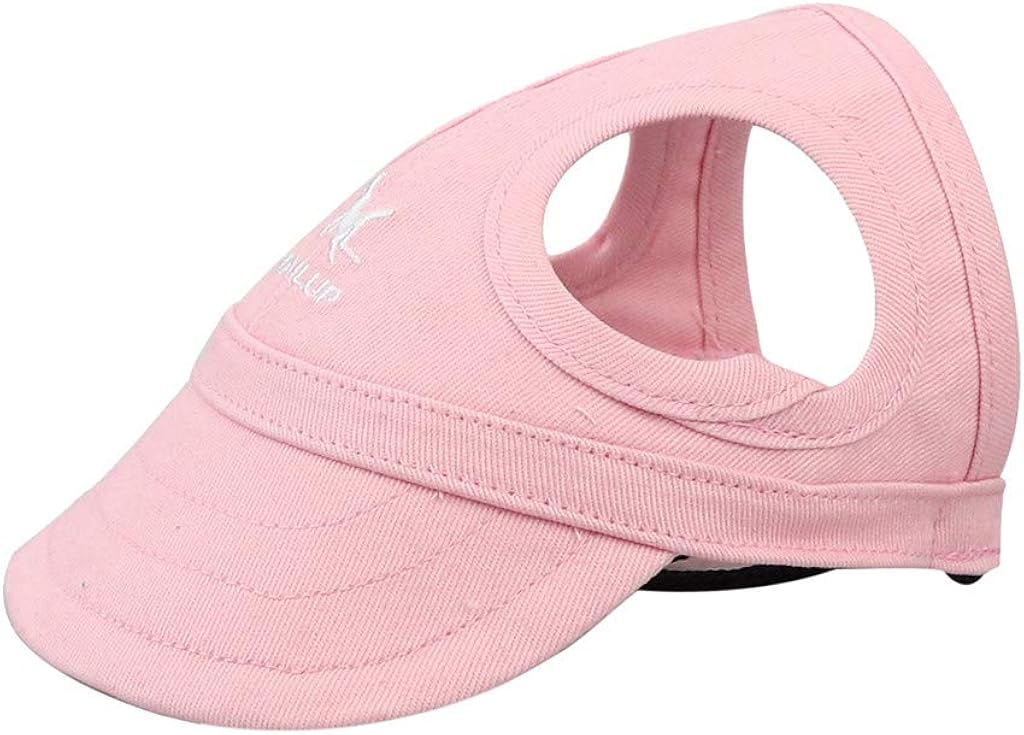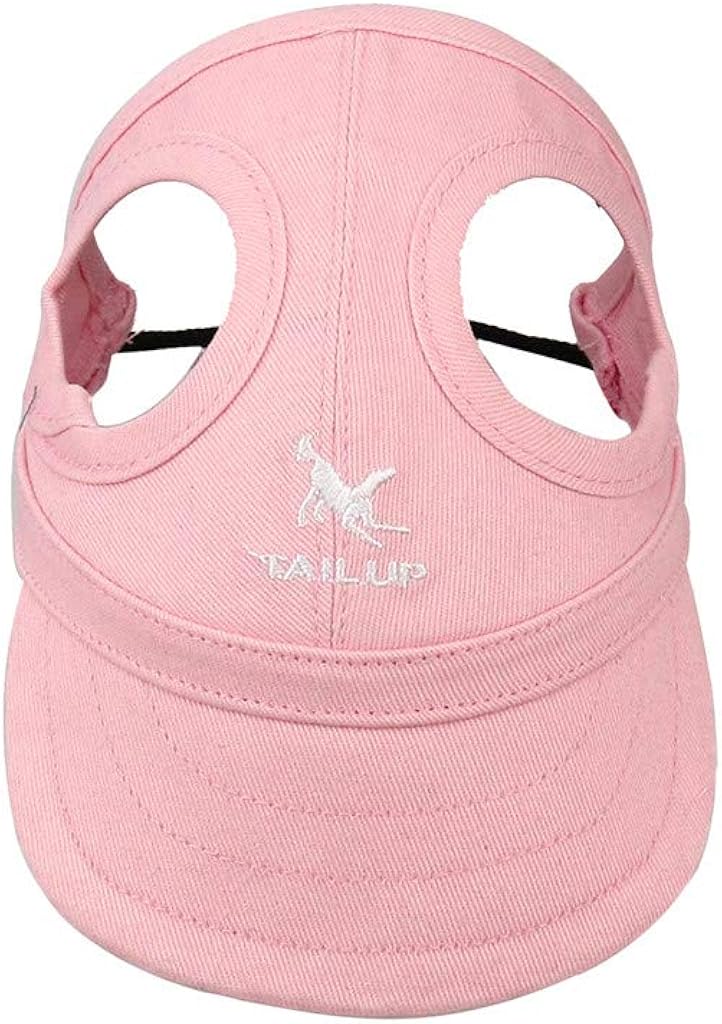
ummboom Pet Hat with Ear Holes Dog Sport Baseball for Sun Protection Adjustable Buckle Pet Baseball Cap Dogs Sport Hat
Category: Pet Supplies
Description: Style:Casual Gender:Unisex Color:Black, Light Red, Blue Material::Oxford Cloth The high-quality Oxford cloth is durable and wear-resistant, breathable and comfortable. With exquisite craft, this hat has a long service life. The adjustable buckle design allows you to adjust the length by yourselves. There are 3 color options, and you can choose one for your lovely baby. The nylon clasp design is more convenient to adjust and for dogs to wear.Package included: 1Pc hat Size:SInner Diameter:3cm/1.18"Outer Diameter:11cm/4.33" Size:MInner Diameter:4cm/1.57"Outer Diameter:13cm/5.12" Size:LInner Diameter:4.5cm/1.77"Outer Diameter:18cm/7.09" Size:XLInner Diameter:5cm/1.97"Outer Diameter:19.5cm/7.80"
Features: Nylon | Imported | Buckle closure | Hand Wash Only | Made your dogs look handsome and protect your baby dog from sun, make your puppy look more cute and charming | The high-quality Oxford cloth is durable and wear-resistant, breathable and comfortable | With exquisite craft, this hat has a long service life | The adjustable buckle design allows you to adjust the length by yourselves | The nylon clasp design is more convenient to adjust and for dogs to wear